Marmite

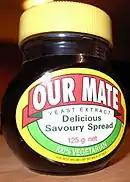
"Our Mate" – Marmite branded for sale in Australia and New Zealand

Because of the local product named "Marmite", European Marmite is sold by the name "Our Mate" in Australia and New Zealand. New Zealand Marmite uses the name "NZ-Mite" elsewhere.